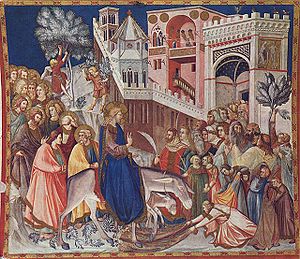
Palmesøndag
Jesu indtog i Jerusalem. Malet af Pietro Lorenzetti.
Palmesøndag er søndagen før påske, og dermed begyndelsen på den sidste uge i fasten, som også bliver kaldt den stille uge. Fejres til minde om Jesu indtog i Jerusalem. Den fejres sidste søndag før påske. Navnet kommer af evangeliernes beretning om, at folk strøede palmegrene foran Jesus, da han red ind i byen.